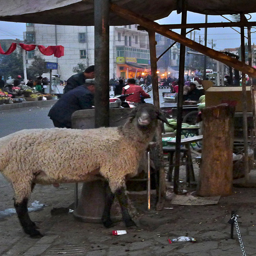
A sheep standing outside of a store on the side of a street.
A goat standing next to a brick wall.
sheep standing next to building near a city street
A sheep that is standing on a sidewalk.
A sheep stands under an awning beside a table of people.